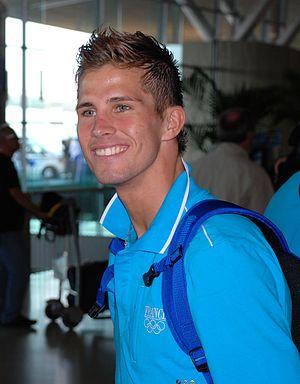
Le boxeur français Alexis Vastine débarque à l'aéroport Beijing-Capital le 25 juillet 2008 pour disputer les Jeux Olympiques
La collision aérienne de Villa Castelli est un accident qui s'est produit entre deux hélicoptères le 9 mars 2015 vers 17 h 00 locales à proximité de Villa Castelli en Argentine lors du tournage de l'émission de téléréalité Dropped produite par Adventure Line Productions pour TF1.
Alexis Vastine, né le 17 novembre 1986 à Pont-Audemer dans le département de l'Eure en Normandie et mort le 9 mars 2015 près de Villa Castelli en Argentine, est un boxeur français, médaillé de bronze aux Jeux olympiques de Pékin 2008.